Doushan Street

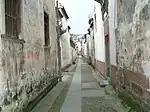
Doushan Street

Doushan Street is a historical residential street in She County, Anhui province, China. It was named after a neighboring mountain hill called Doushan by locals. The street is a noted tourist attraction in the area because it is decorated by the Hui-style mansions built by, and for, the brilliant Huizhou merchants who dominated Chinese business and culture for more than 500 years in history. The most obvious feature of the street is the high-walled courtyards. Hui-style architecture, an important branch of the major Chinese ancient architecture, featured black tiles and white walls, wood and brick carving, zigzag flagging, and grand memorial archways.